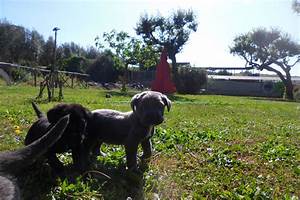
Label: dog